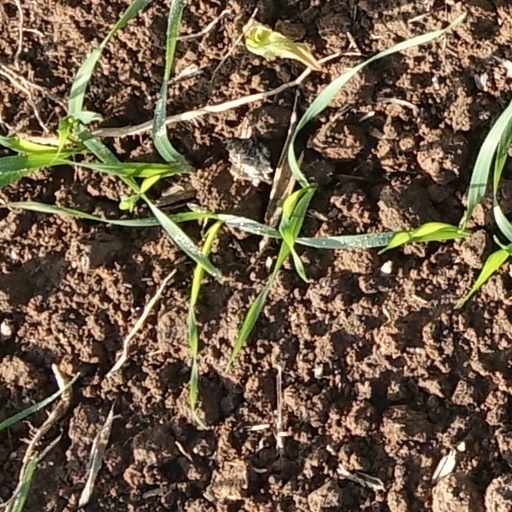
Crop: wheat